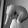
ASL letter: Q